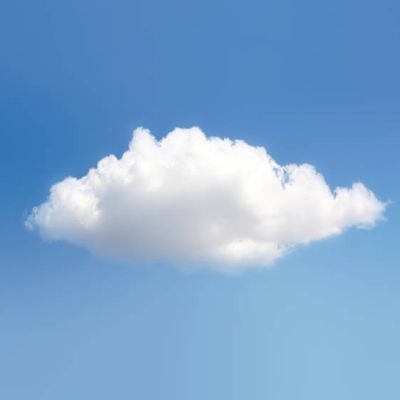
Cloud type: Cumulus (Cu)